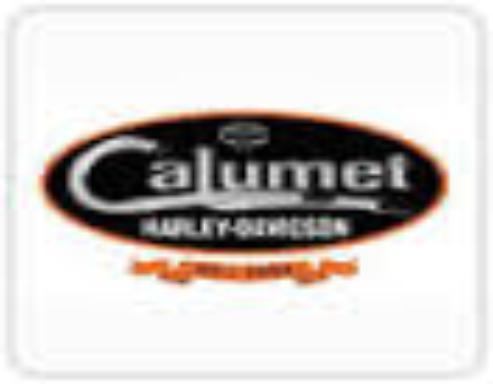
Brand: Calumet
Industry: Others